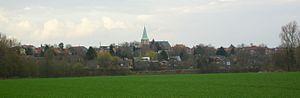
Ennigerloh est une ville de Rhénanie-du-Nord-Westphalie, située dans l'arrondissement de Warendorf, dans le district de Münster, dans le Landschaftsverband de Westphalie-Lippe.